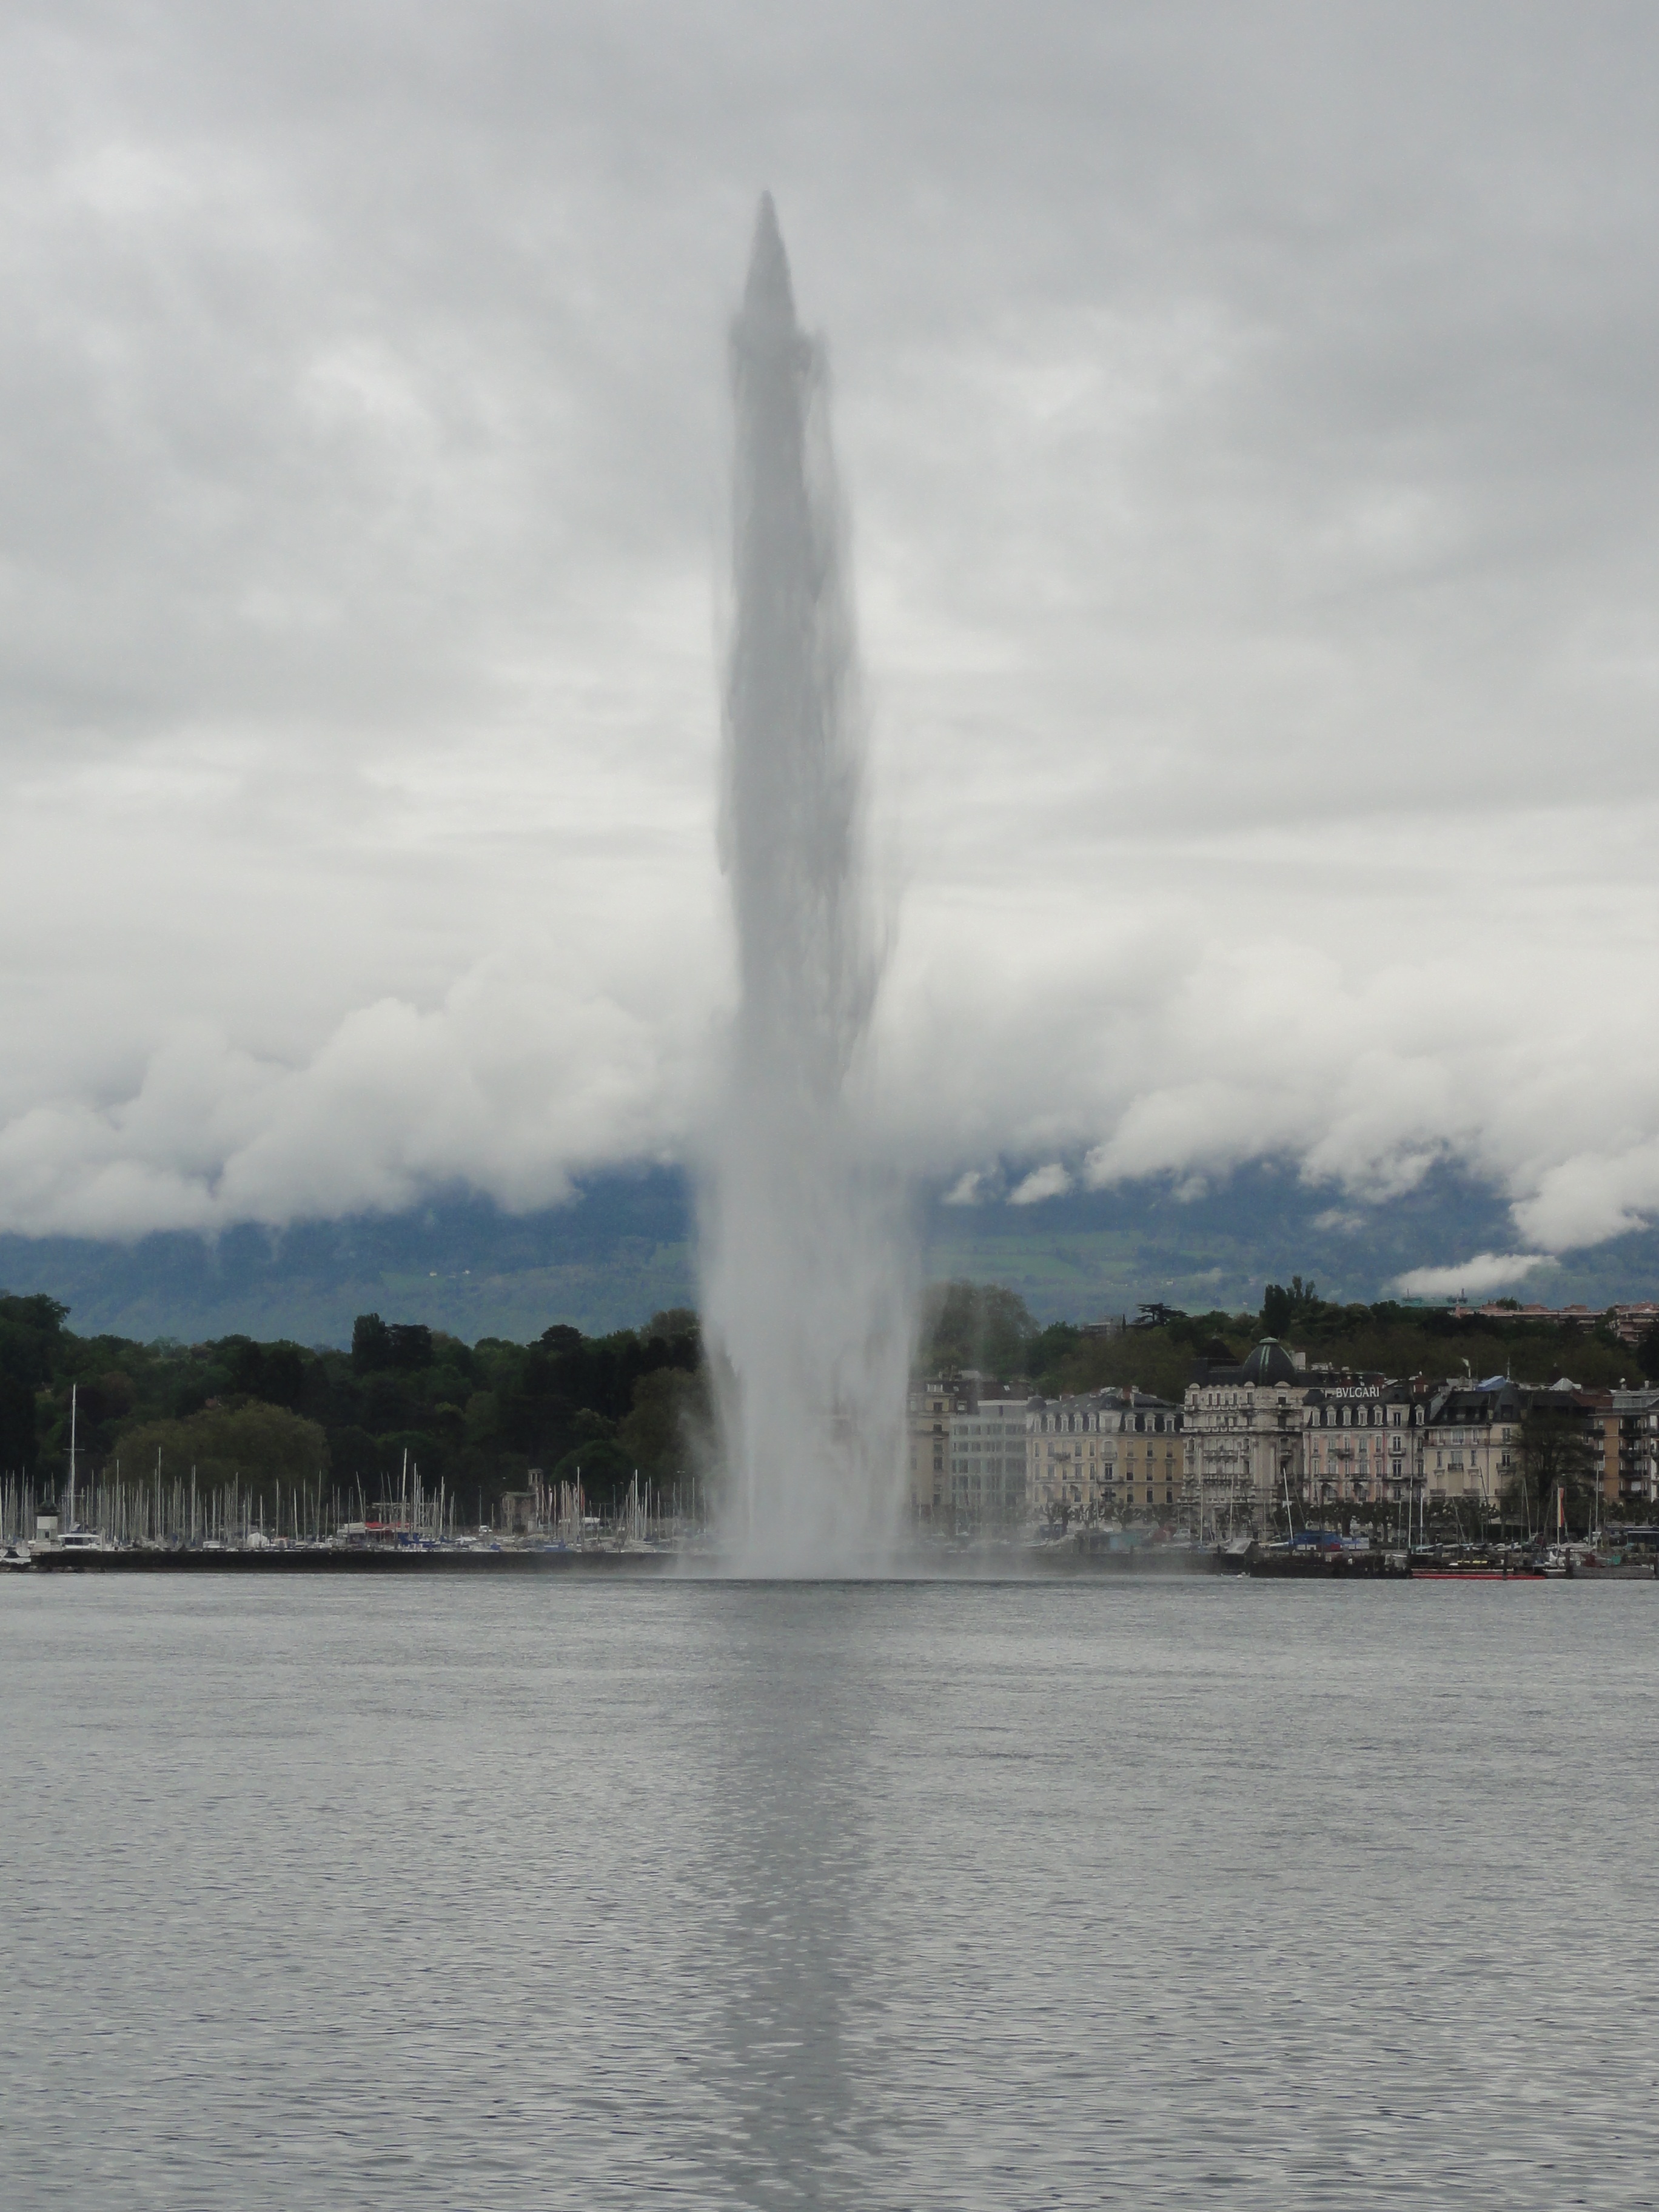
water, lake, city, vehicle, body of water, fountain, switzerland, geyser, water feature, geneva, water jet, atmospheric phenomenon